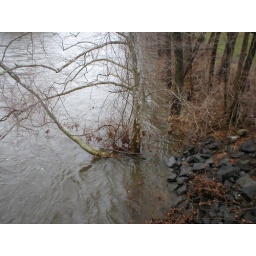
That tree isn't supposed to be under water